Juli Garreta

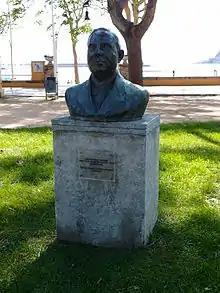

Juli Garreta i Arboix (12 March 1875, in Sant Feliu de Guíxols – 2 December 1925) was a Spanish composer, noted for his sardanes.